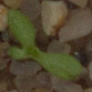
Label: scentless_mayweed